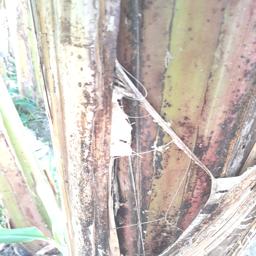
Label: PSEUDOSTEM WEEVIL